United States corporate law

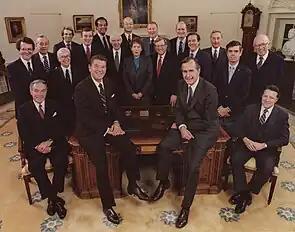
In 1981, in "Zapata Corp v Maldonado" the Delaware Supreme Court held that the board of Zapata Corp., founded by George H. W. Bush, could not be sued for breach of fiduciary duty. An "independent investigation committee" was competent to reject the demand for a derivative suit, despite being appointed by the board.

The risk of allowing individual shareholders to bring derivative suits is usually thought to be that it could encourage costly, distracting litigation, or "strike suits" – or simply that litigation (even if the director is guilty of a breach of duty) could be seen as counterproductive by a majority of shareholders or stakeholders who have no conflicts of interest. Accordingly, it is generally thought that oversight by the court is justified to ensure derivative suits match the corporation's interests as a whole because courts may be more independent. However, especially from the 1970s some states, and especially Delaware, began also to require that the board have a role. Most common law jurisdictions have abandoned role for the board in derivative claims, and in most US states before the 1980s, the board's role was no more than a formality. But then, a formal role for the board was reintroduced. In the procedure to bring a derivative suit, the first step is often that the shareholder had to make a "demand" on the board to bring a claim. Although it might appear strange to ask a group of directors who will be sued, or whose colleagues are being sued, for permission, Delaware courts took the view that the decision to litigate ought by default to lie within the legitimate scope of directors' business judgment. For example, in "Aronson v Lewis" a shareholder of the Meyers Parking System Inc claimed that the board had improperly wasted corporate assets by giving its 75-year-old director, Mr Fink, a large salary and bonus for consultancy work even though the contract did not require performance of any work. Mr Fink had also personally selected all of the directors. Nevertheless, Moore J. held for the Delaware Supreme Court that there was still a requirement to make a demand on the board before a derivative suit could be brought. There was "a presumption that in making a business decision, the directors of a corporation acted on an informed basis in good faith and in the honest belief that the action was taken in the best interests of the company", even if they owed their jobs to the person being sued. A requirement to make a demand on the board will, however, be excused if it is shown that it would be entirely "futile", primarily because a majority of the board is alleged to have breached its duty. Otherwise it must be shown that all board members are in some very strong sense conflicted, but merely working with the accused directors, and the personal ties this potentially creates, is insufficient for some courts. This indicated a significant and controversial change in Delaware's judicial policy, that prevented claims against boards.